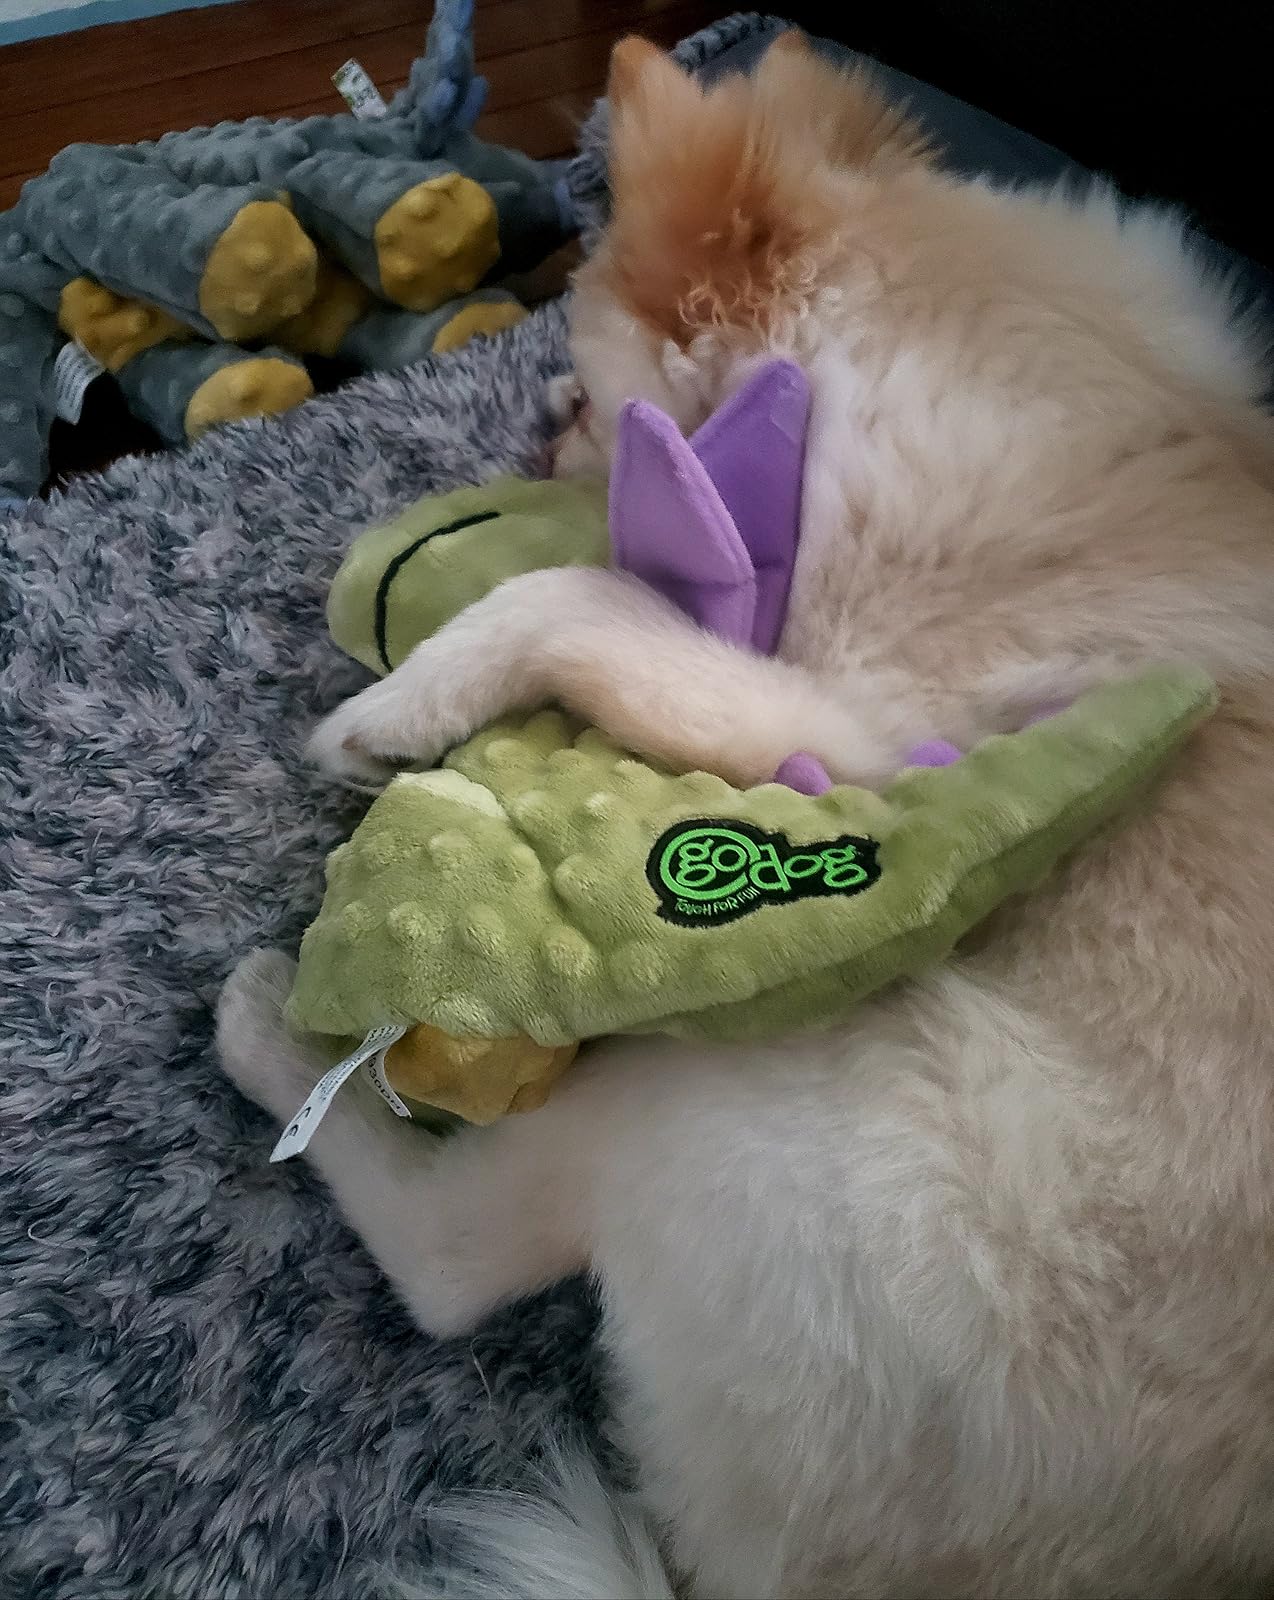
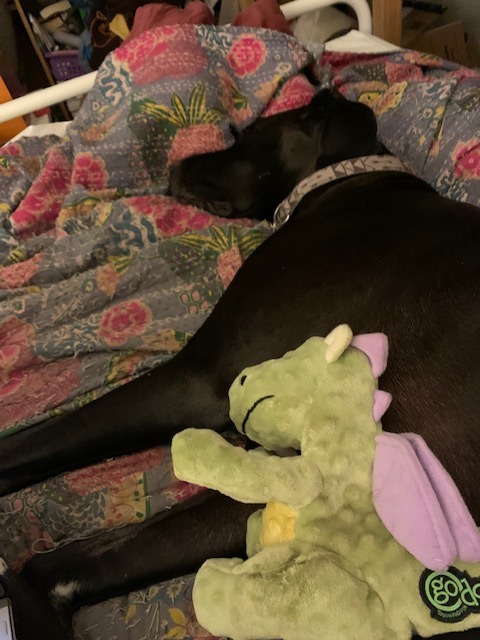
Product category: items_toy
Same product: yes